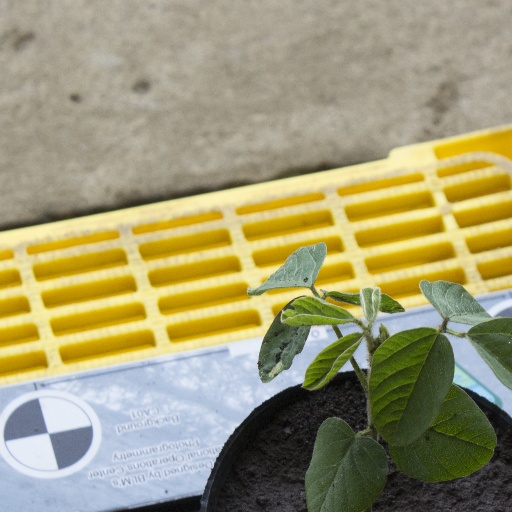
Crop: soybean